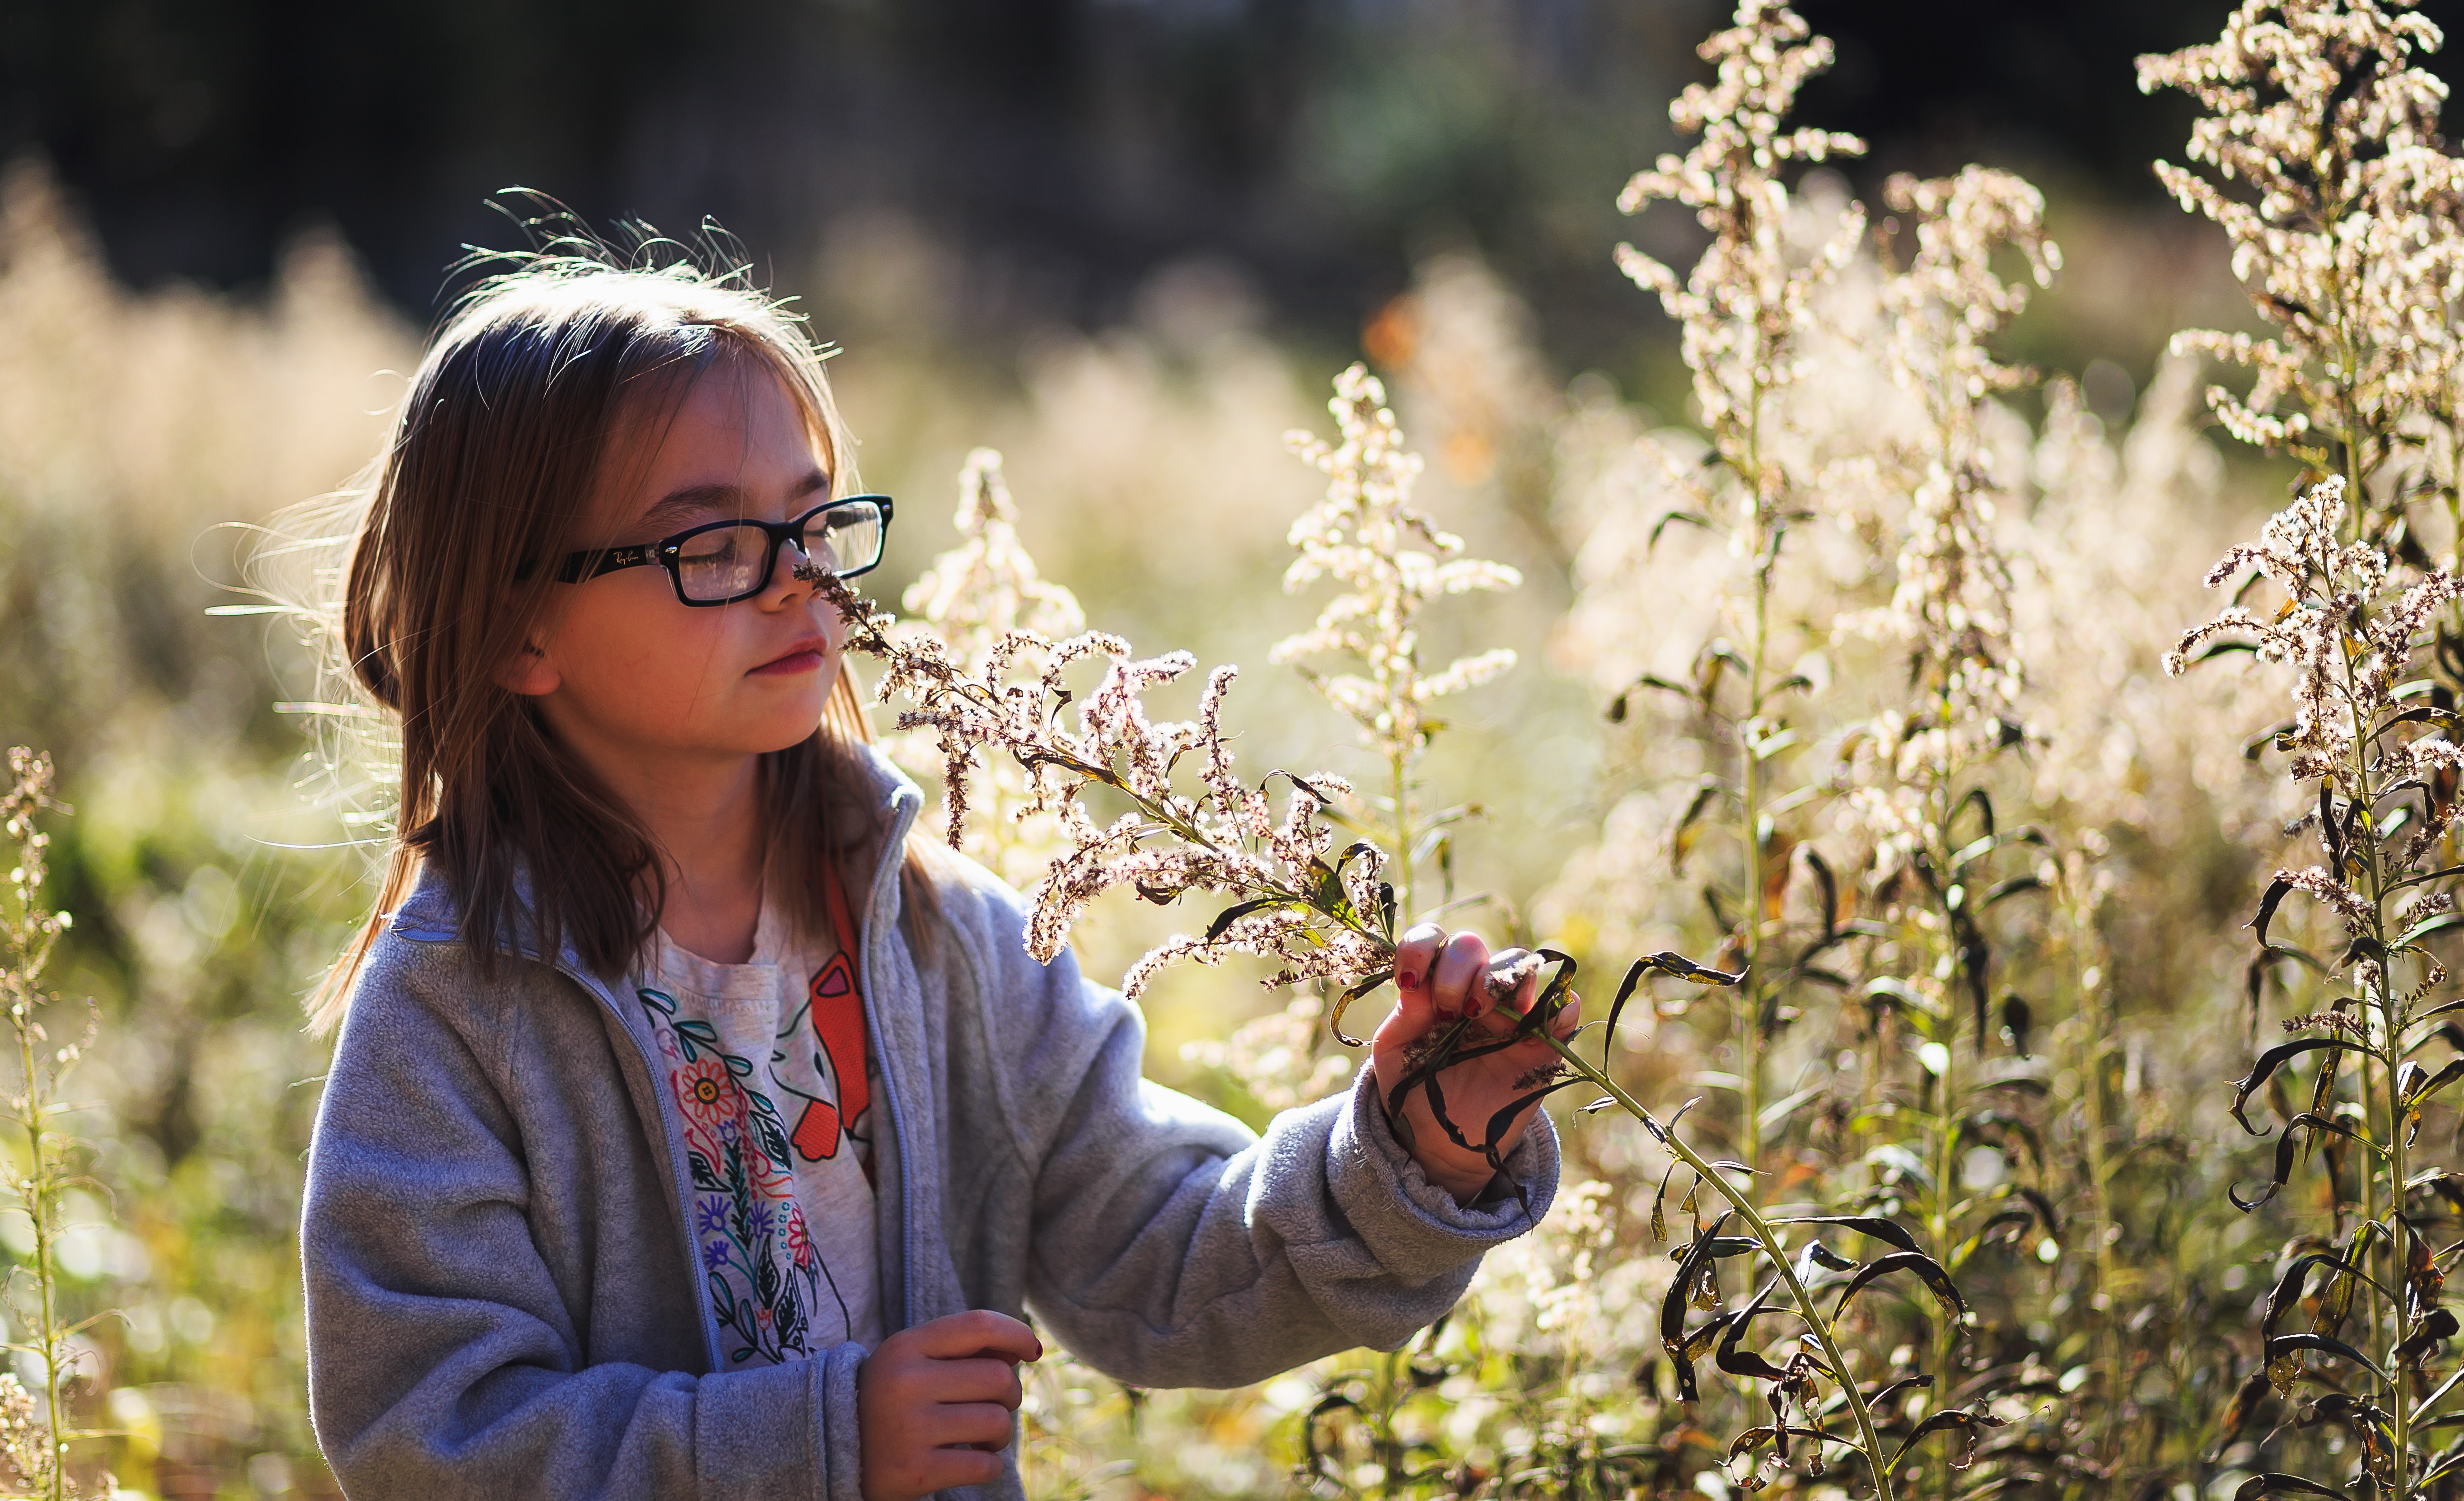
People in nature, beauty, plant, botany, spring, flower, eyewear, grass, happy, photography, adaptation, smile, wildflower, pollen, meadow